El Palmar de Troya

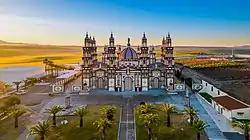
The cathedral of the Palmarian Christian Church

Nowadays, the municipality is particularly known for the Palmarian Christian Church, a schismatic Catholic sect founded by Clemente Domínguez y Gómez, known as "Pope Gregory XVII" in the Palmarian Christian faith since 6 August 1978 as a result of alleged apparitions of the Virgin Mary (Our Lady of Palmar) and of Jesus Christ on the site from the 1960s. He later asserted the claim to be the rightful pope of the Catholic Church, instead of the elected Cardinal Albino Luciani, who took the name of John Paul I. The Church is based at the Cathedral-Basilica of Our Crowned Mother of Palmar.